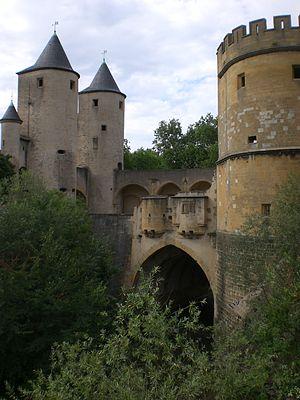
Metz: Porte des Allemands, 1230 et 1445